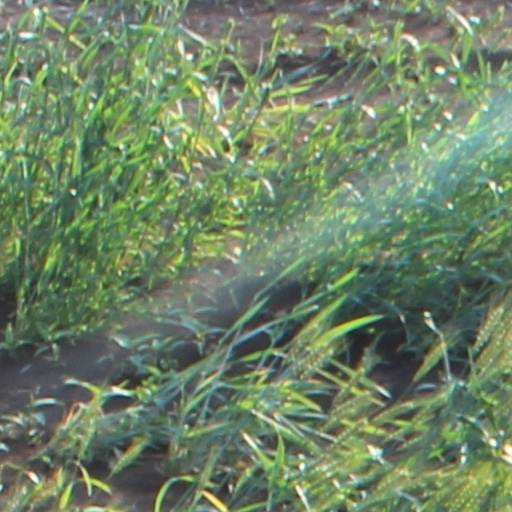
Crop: wheat